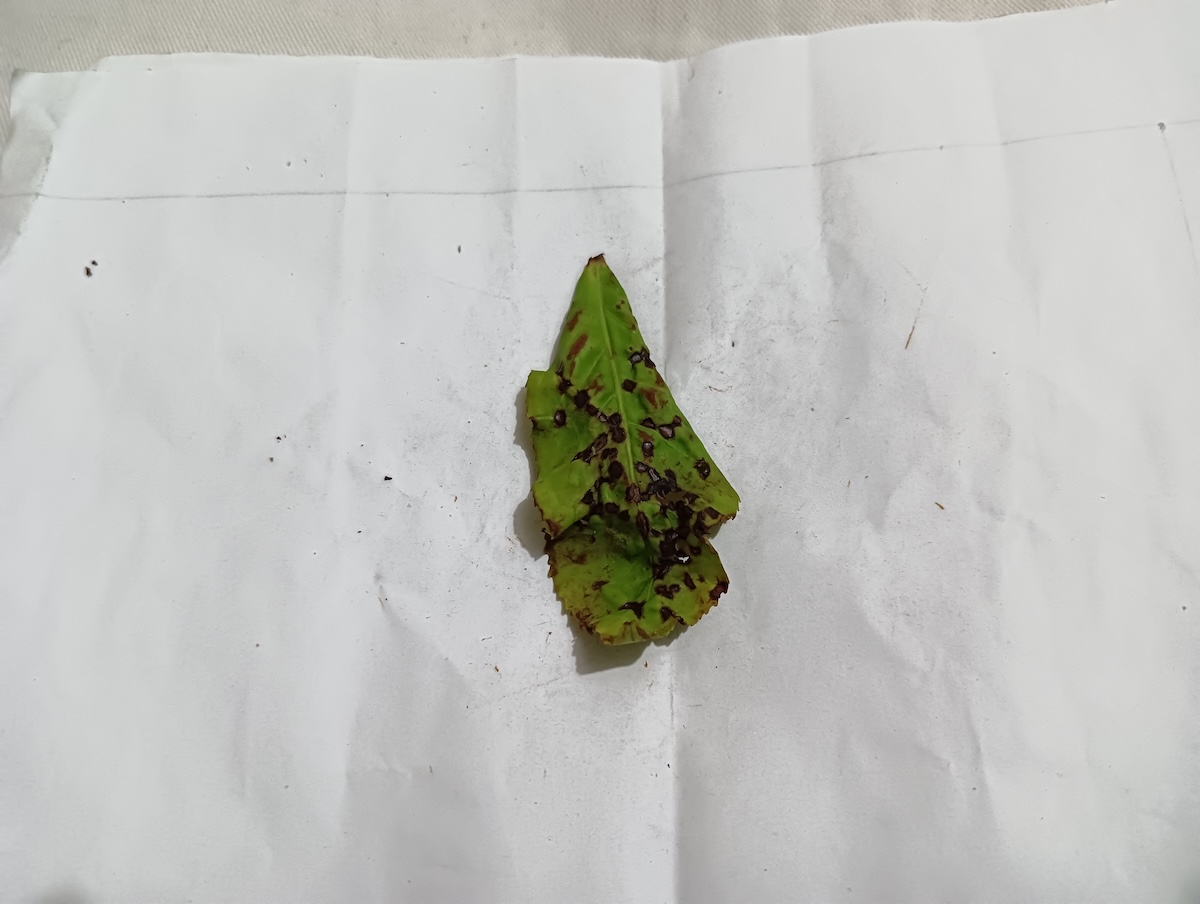
Label: Helopeltis